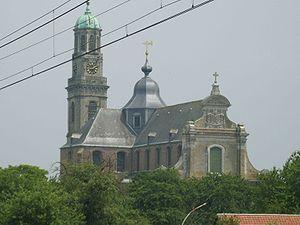
L'ordre des chanoines réguliers de Prémontré, appelé couramment prémontrés, plus rarement norbertins, est un ordre canonial catholique fondé par saint Norbert de Xanten au début du XIIᵉ siècle. La désignation o.praem. est apposée à la suite des noms des religieux prémontrés.
L'abbaye de Ninove, dont il ne reste que l'église au centre de la ville de Ninove en Belgique, dans la province de Flandre-Orientale, était un monastère de l'Ordre des Prémontrés.